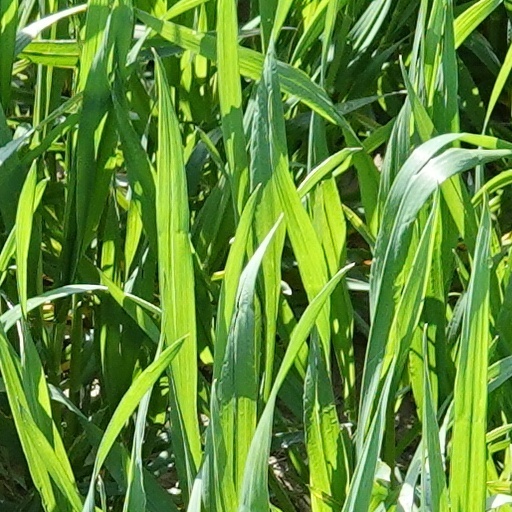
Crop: wheat